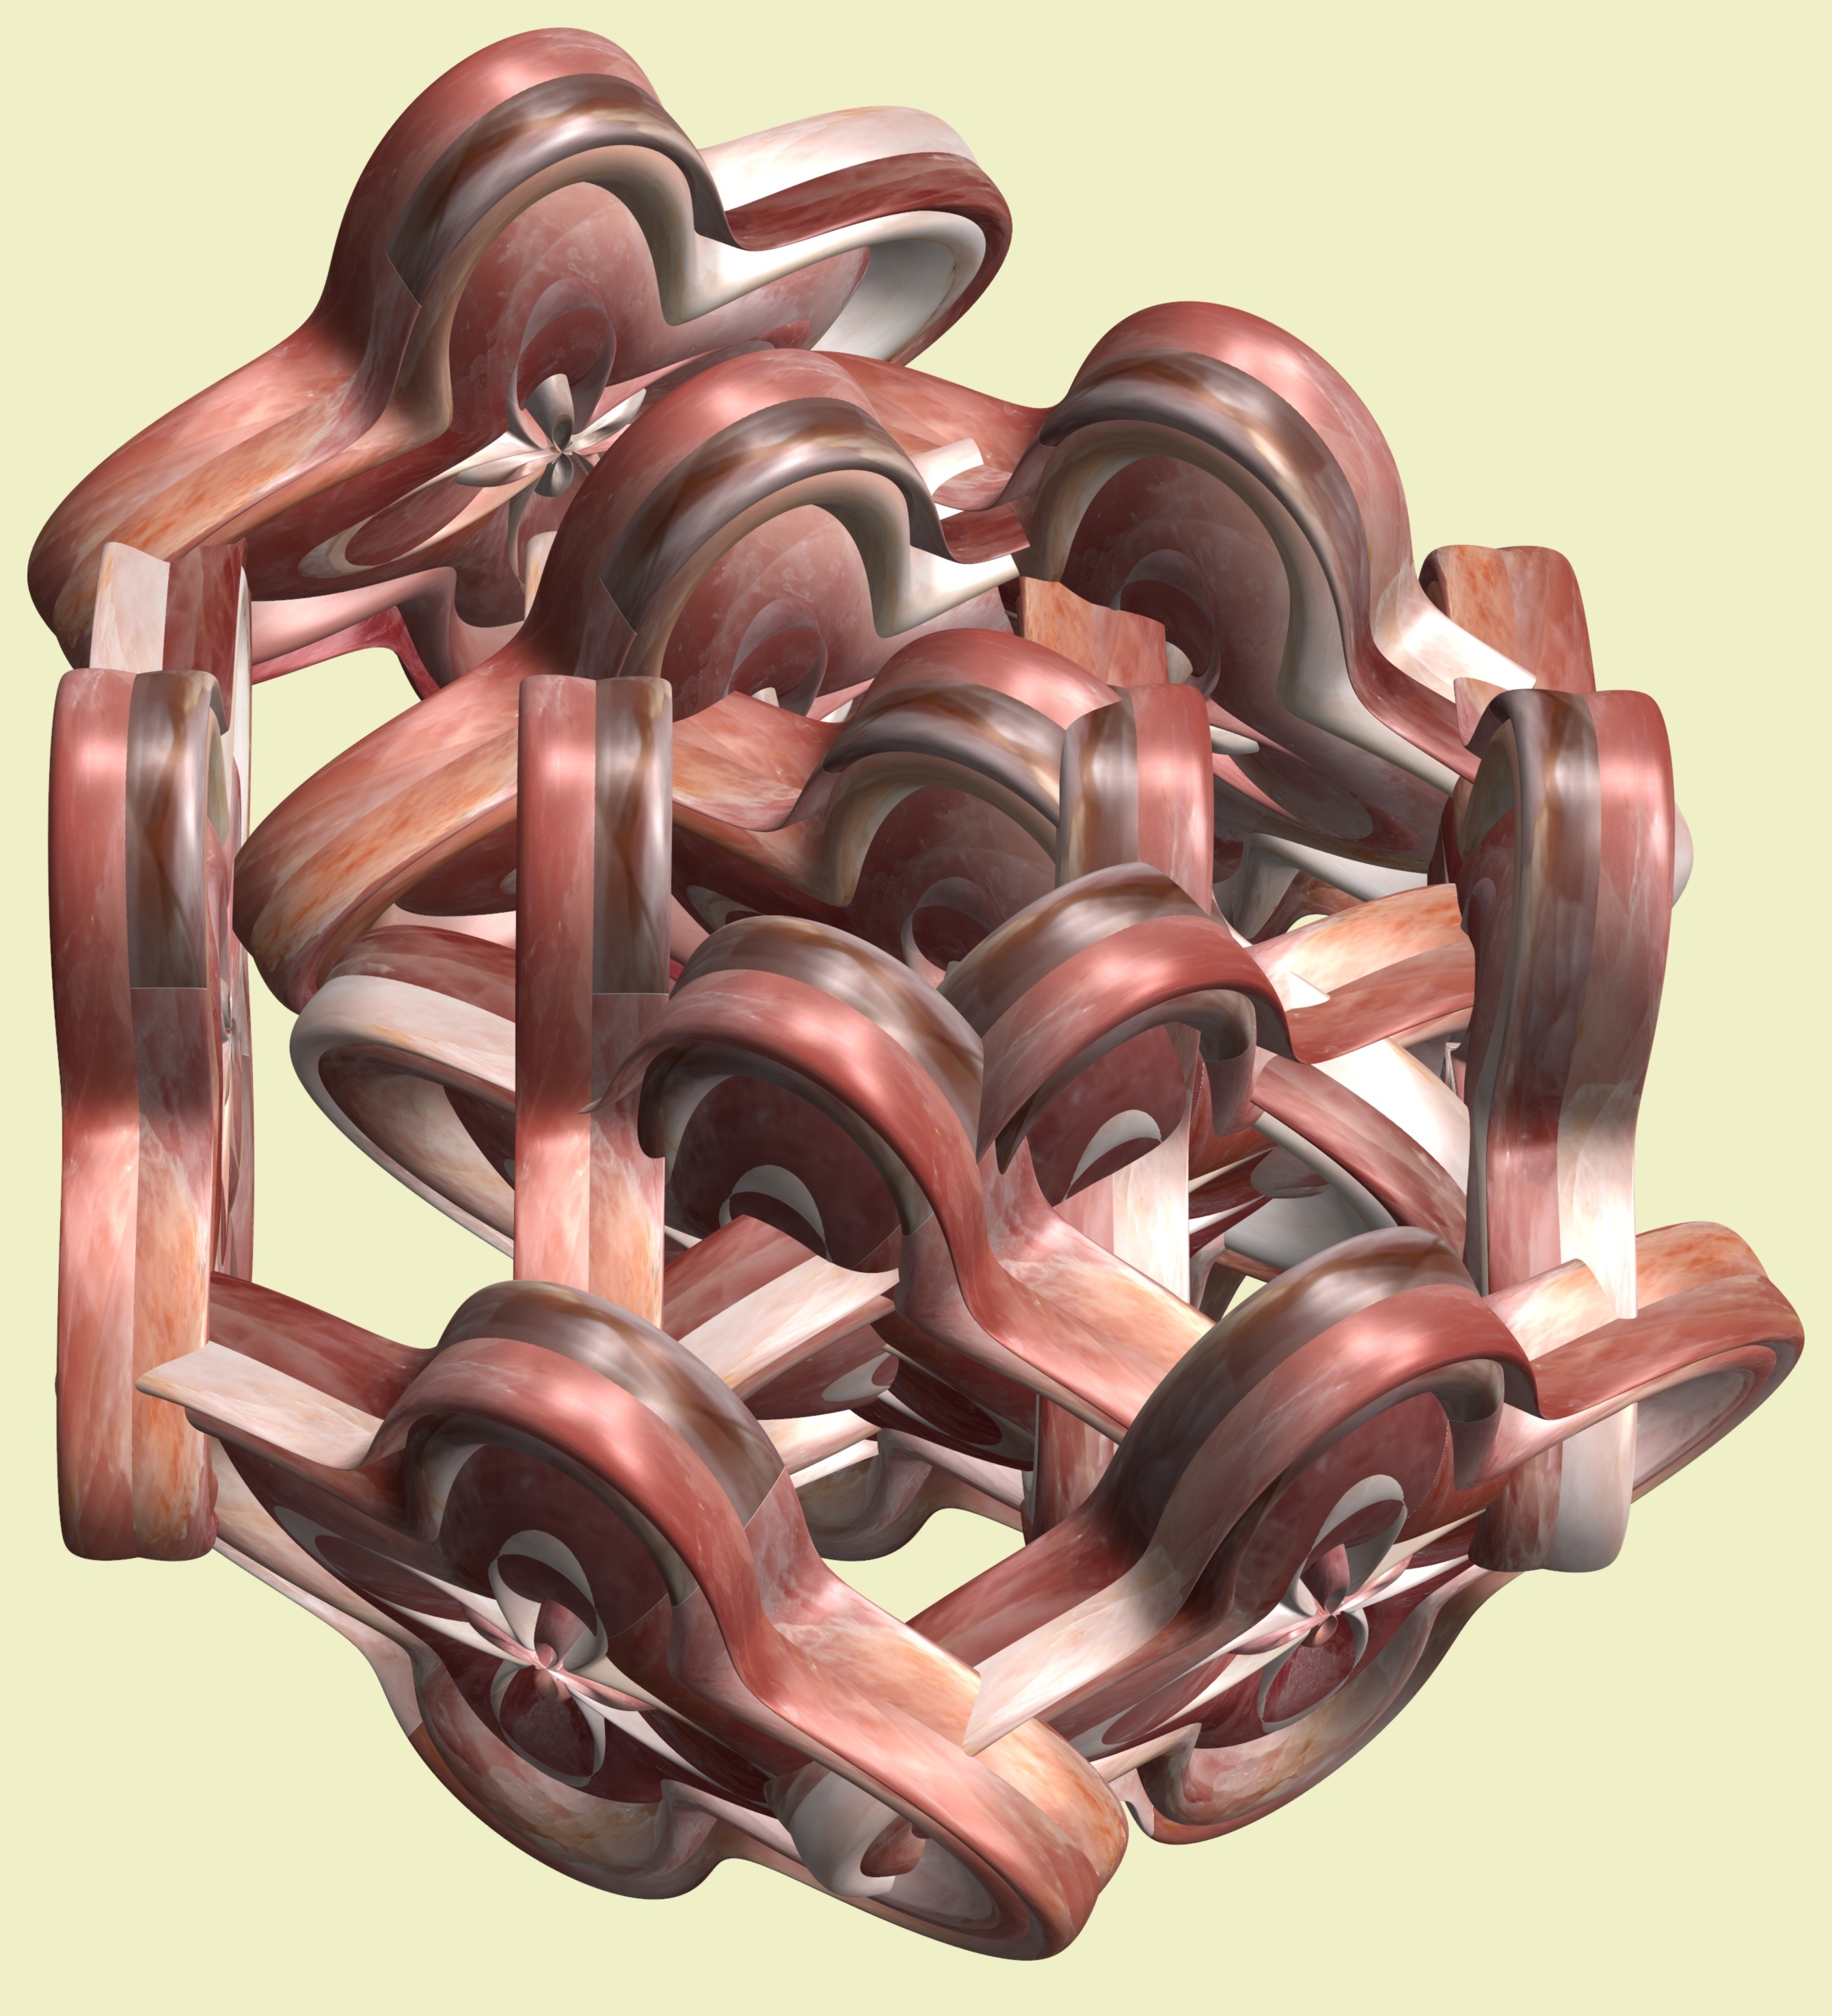
structure, wheel, texture, chain, pattern, machine, muscle, product, sculpture, art, design, symmetry, 3d, graphic, mathematica, cg, parametricplot3d, code, program, algorithm, disc